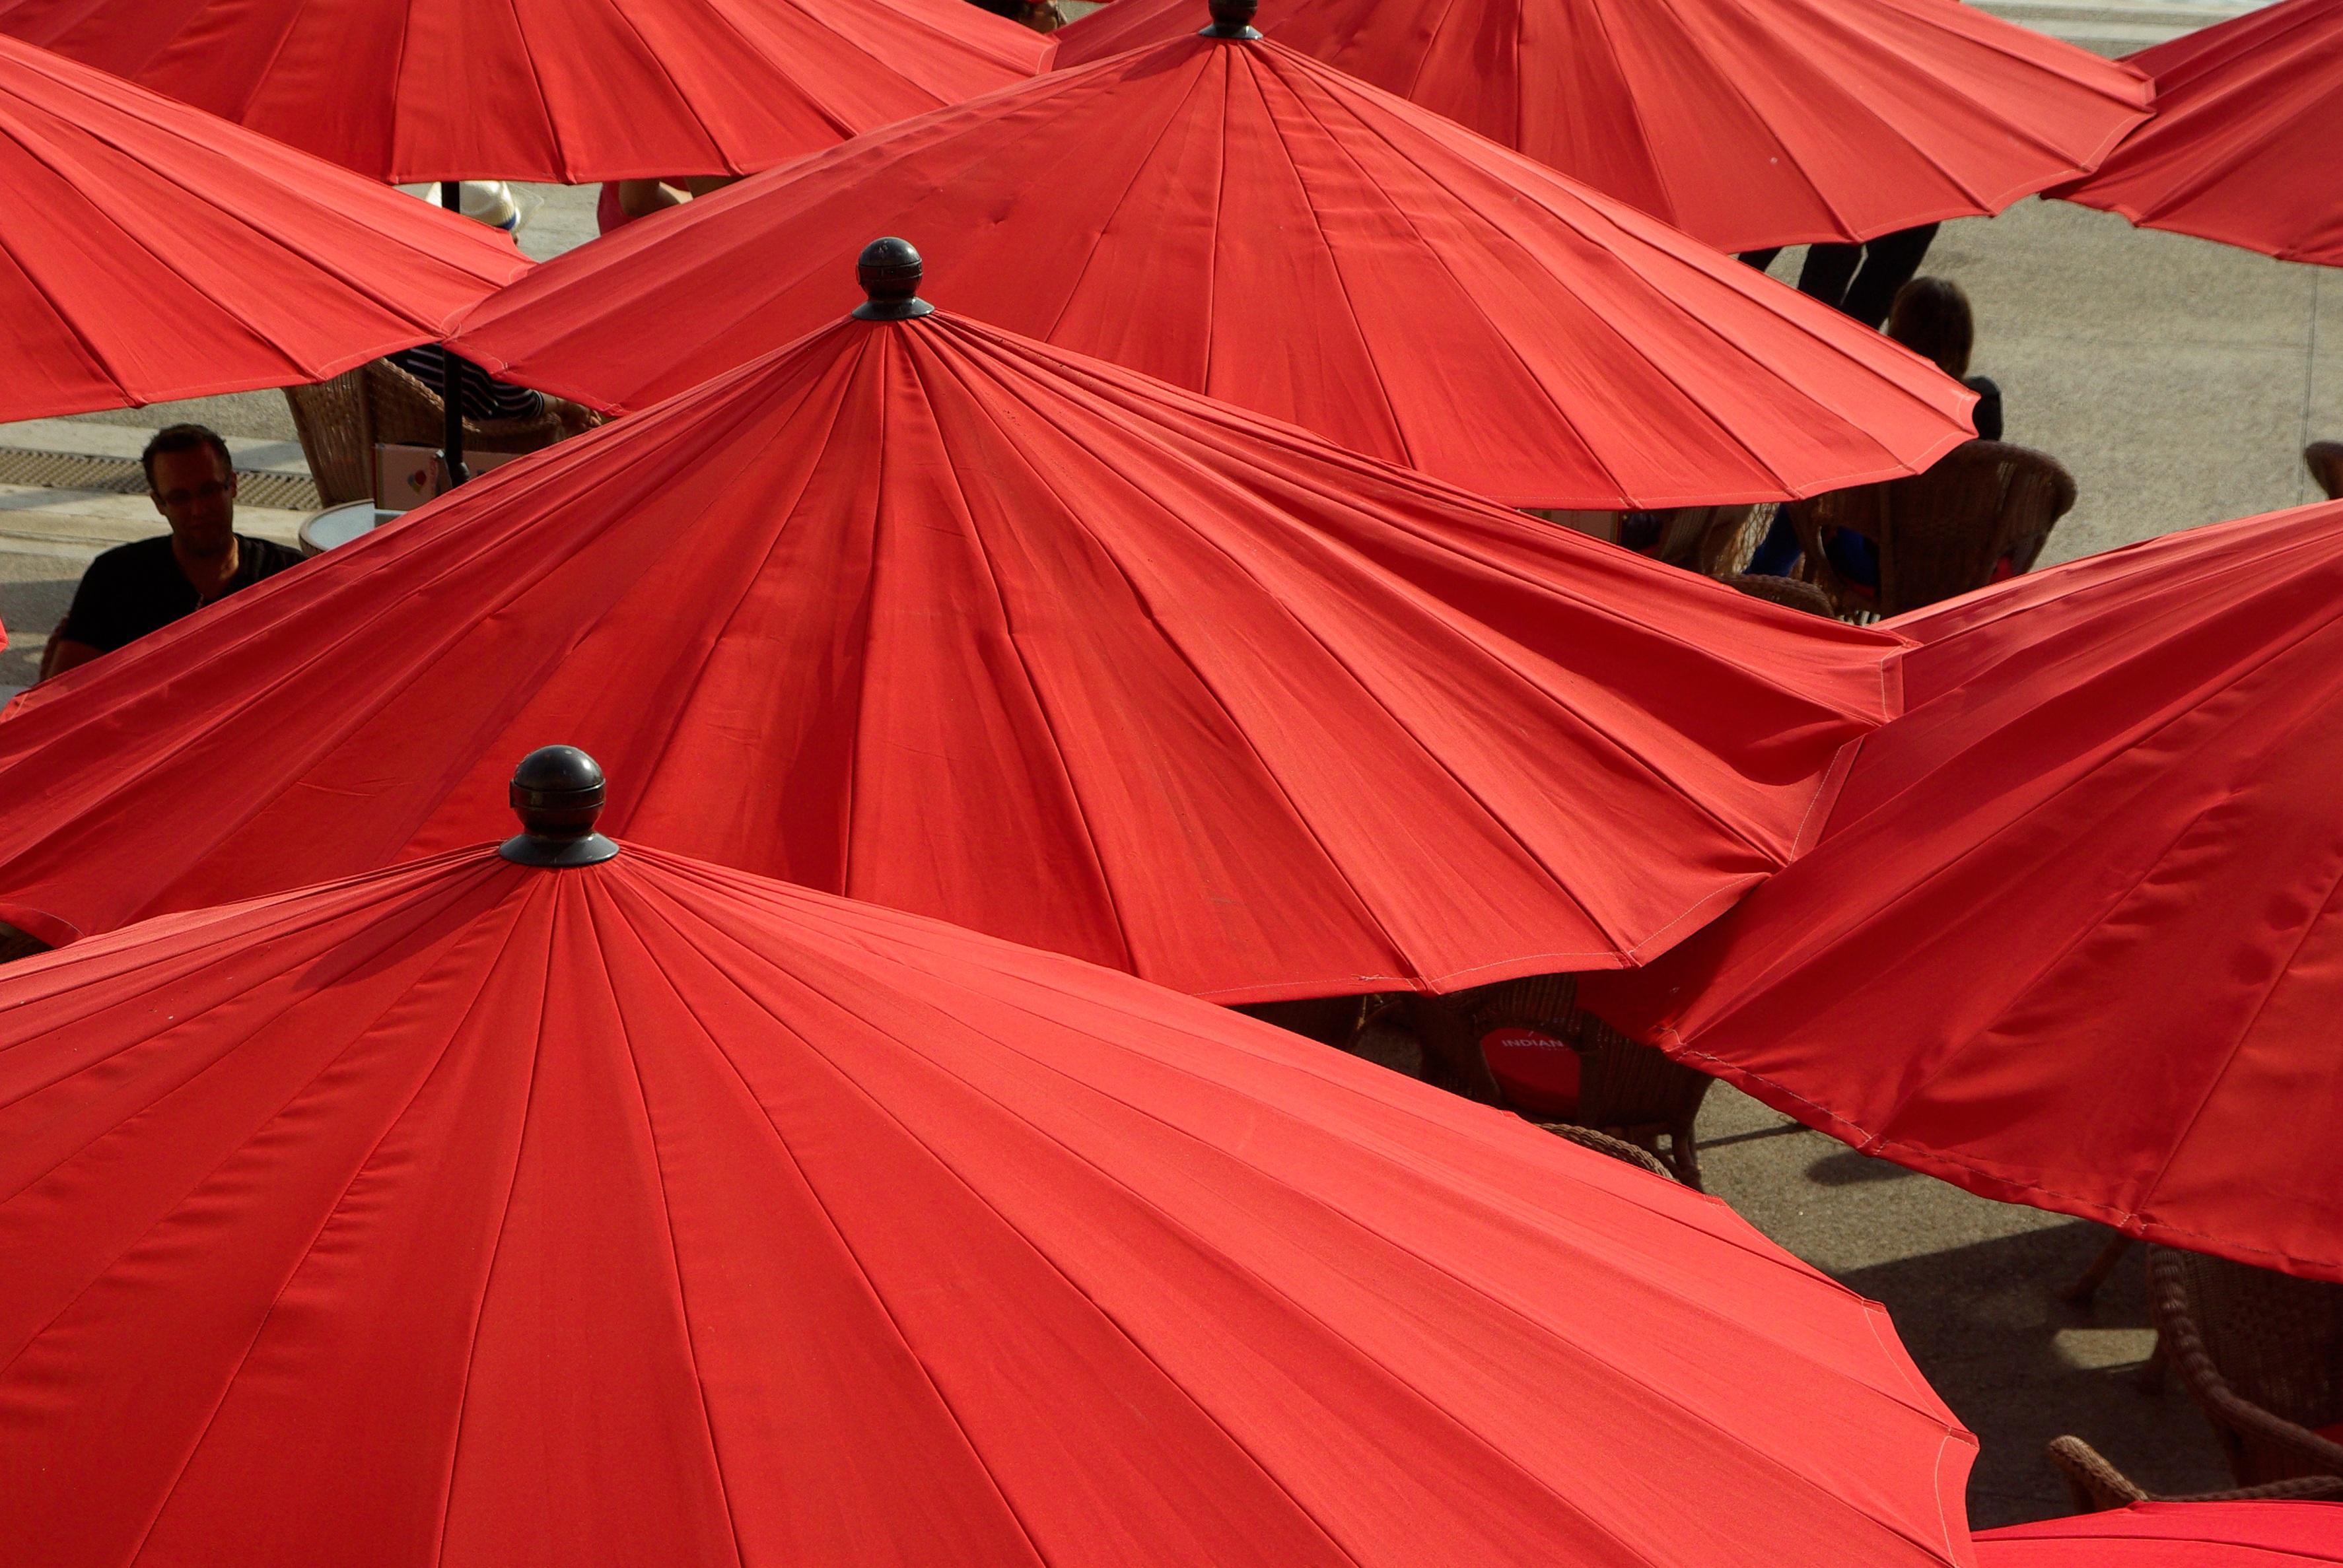
bar, red, color, flag, shadow, tent, terrace, performance, parasols, terrace cafe